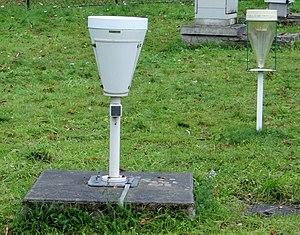
Pluviomètres à la station météorologique du Parc Montsouris à Paris
Le parc Montsouris est un jardin public situé dans le quartier du même nom, dans le sud de Paris, dans le 14ᵉ arrondissement. Pendant méridional du parc des Buttes-Chaumont, ce parc à l'anglaise aménagé à la fin du XIXᵉ siècle s'étend sur 15 hectares. Le parc abrite un grand nombre d'espèces d'oiseaux. Il y est planté de nombreux arbres.